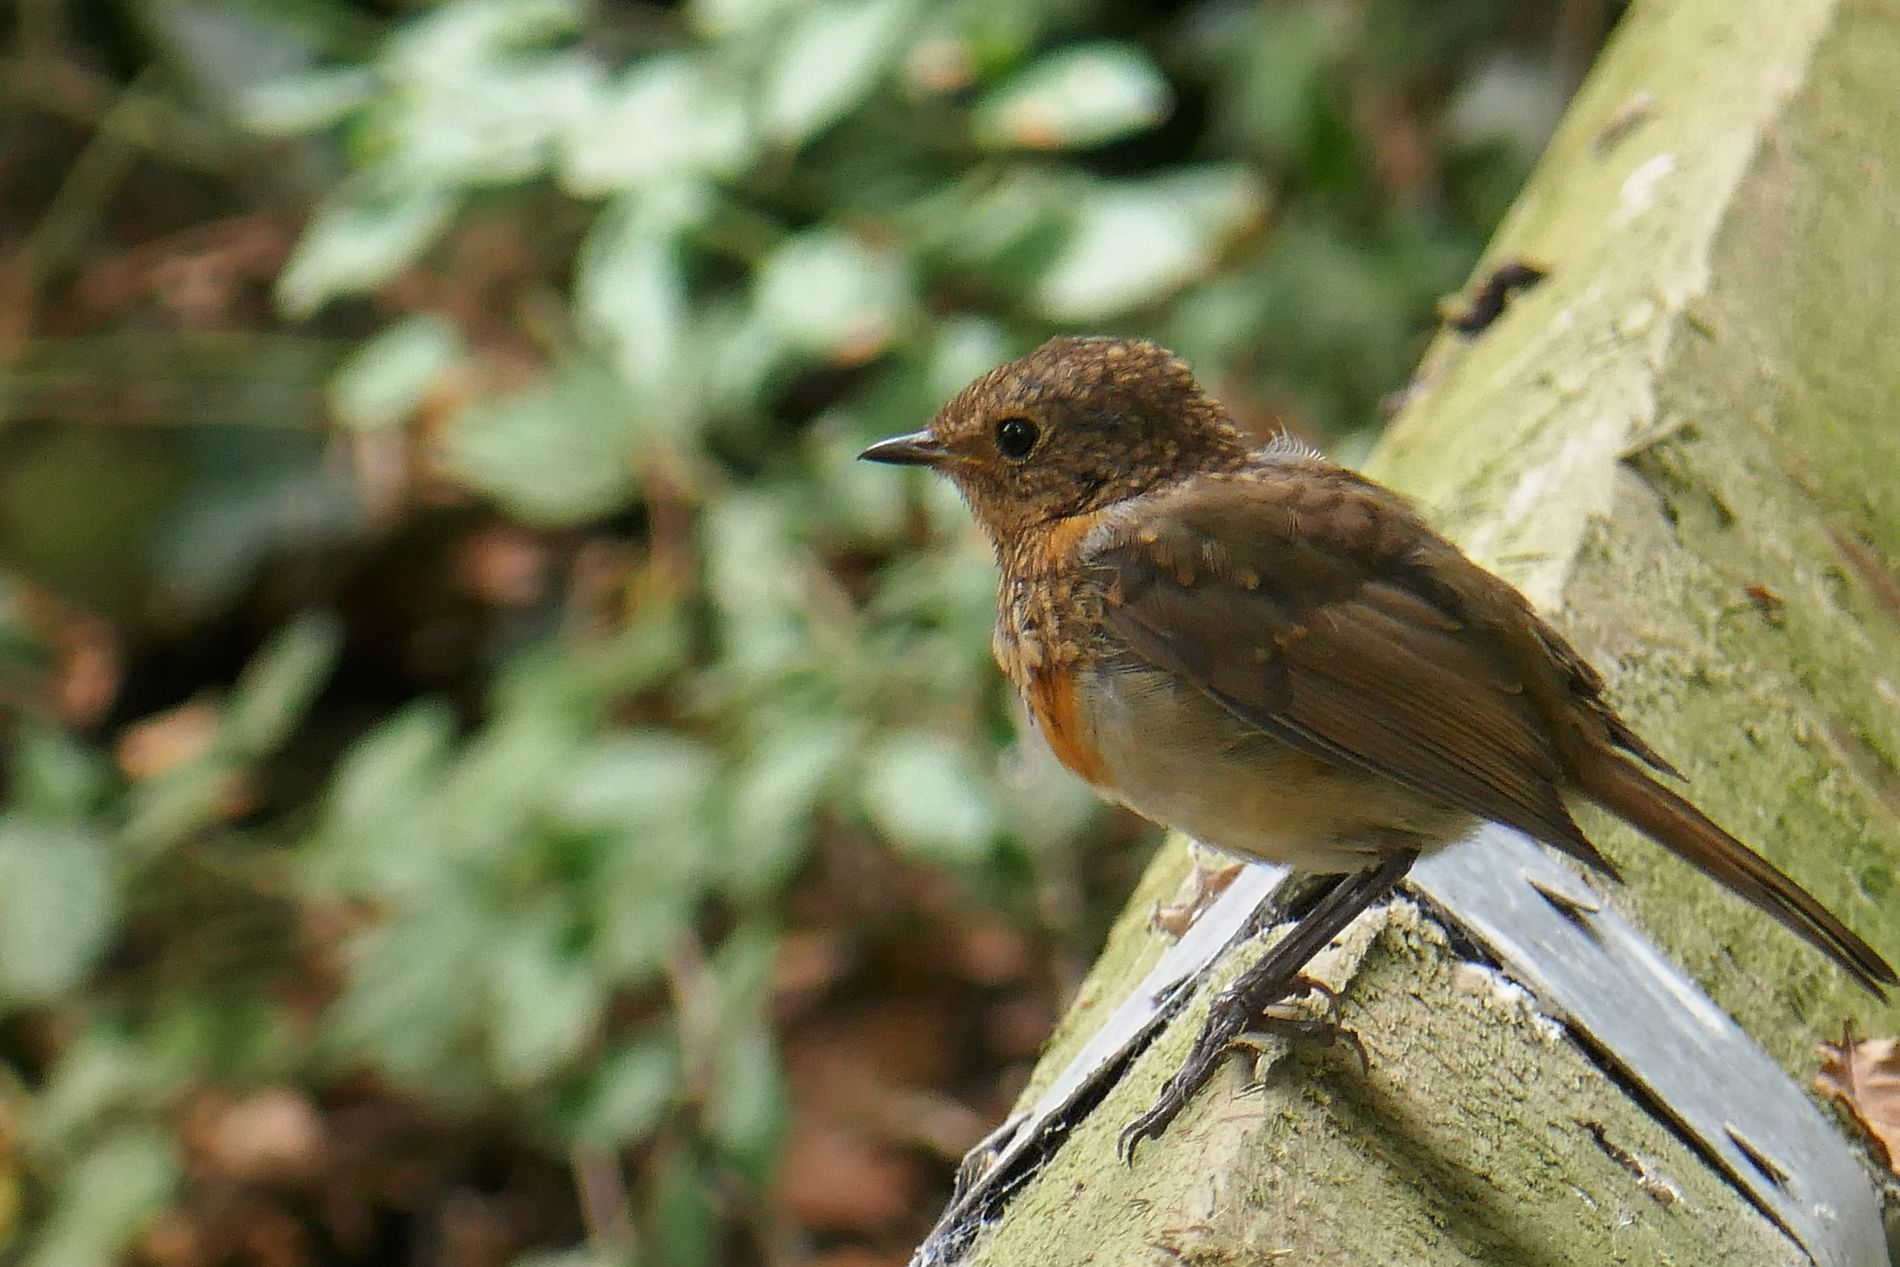
Bird in Nature
the image shows a small bird standing on a wooden edge structure, surrounded by blur green leaves in the background.
this is a portrait taken at eye level shows a small bird standing on a wooden edge structure, surrounded by blur green leaves in the background. the mood is natural and color palette is brown and green.
Labels: Animal, Bird, Anthus, Beak, Blackbird, Robin, Wren, Jay, Finch, Wooden Edge, Nature
Camera: Panasonic DMC-TZ100
Aperture: F5.9
Exposure: 1/125 sec
ISO: 400
Focal length: 91.0 mm